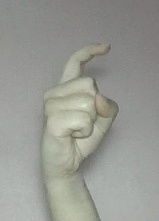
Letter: ra